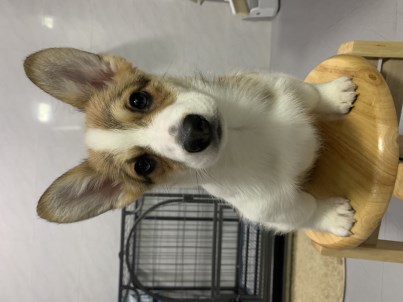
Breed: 2909-n000116-Cardigan